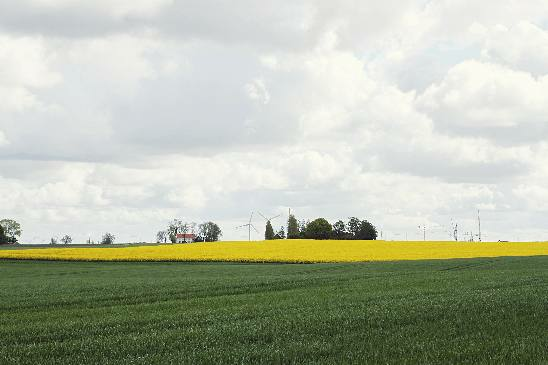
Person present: No